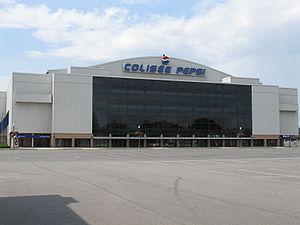
- Le Colisée de Québec, hôte du tournoi international de hockey pee-wee, des Remparts de Québec de la Ligue de hockey junior majeur du Québec, du Radio X de la ligue Nord-Américaine de hockey et des défunts Nordiques de Québec de la Ligue nationale de hockey. (Photo:Claude Boucher